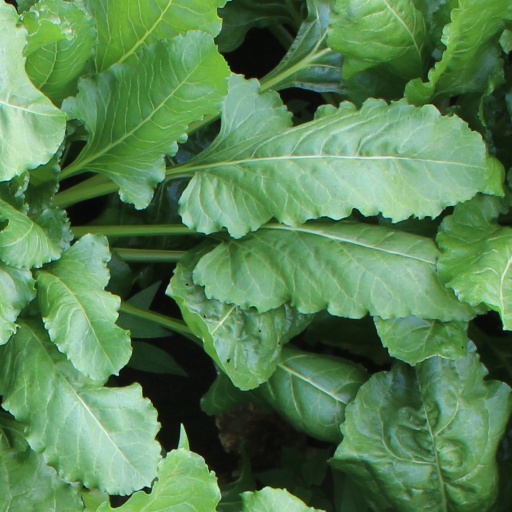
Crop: sugar beet